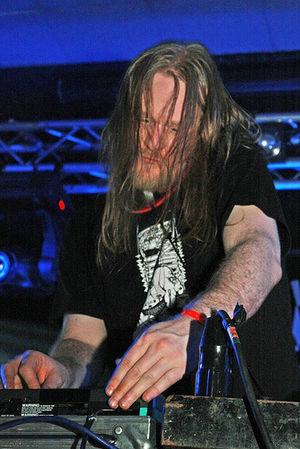
Voici une liste d'artistes de jungle et drum and bass triée alphabétiquement par nom d'artiste.